Norton Couloir

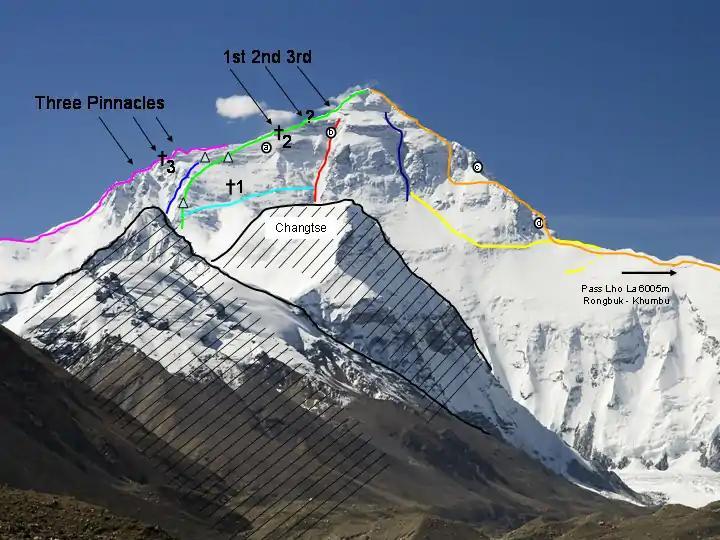
North face of Mt. Everest showing routes and important points: the red line shows the Great Couloir or Norton Couloir; in 1924 Norton crossed the north face between the light blue and the green lines; (b) marks the highest point on west face of the couloir, up to which Norton ascended in 1924; the light blue line shows the 1980 Messner Traverse; the green line shows the normal route, which largely corresponds to the 1924 Mallory Route, with high-altitude camps at about 7,700 and 8,300m, although today's 8,300m camp is somewhat more to the west (2triangles).

The Norton Couloir or Great Couloir is a steep gully high on the north face of Mount Everest in Tibet which lies east of the pyramidal peak and extends to within 150 m below the summit.